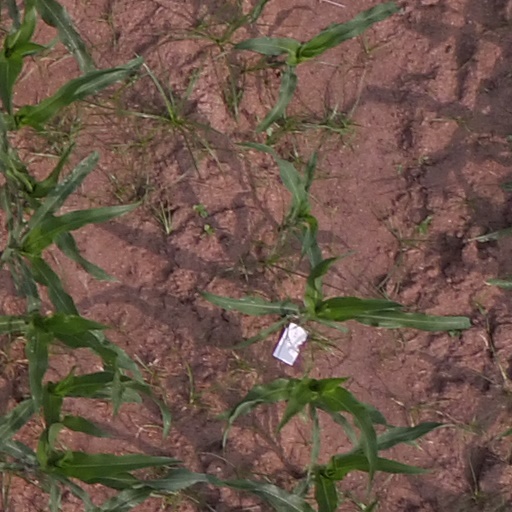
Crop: maize; corn